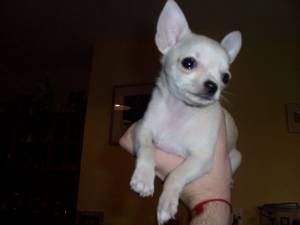
Breed: chihuahua